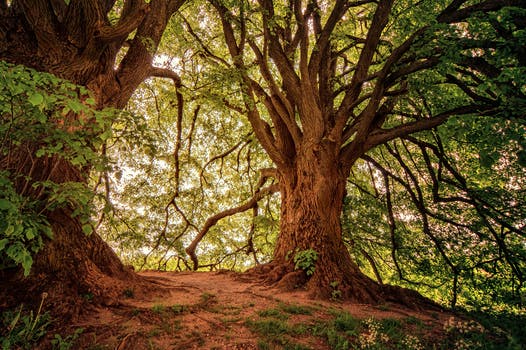
Label: No Watermark